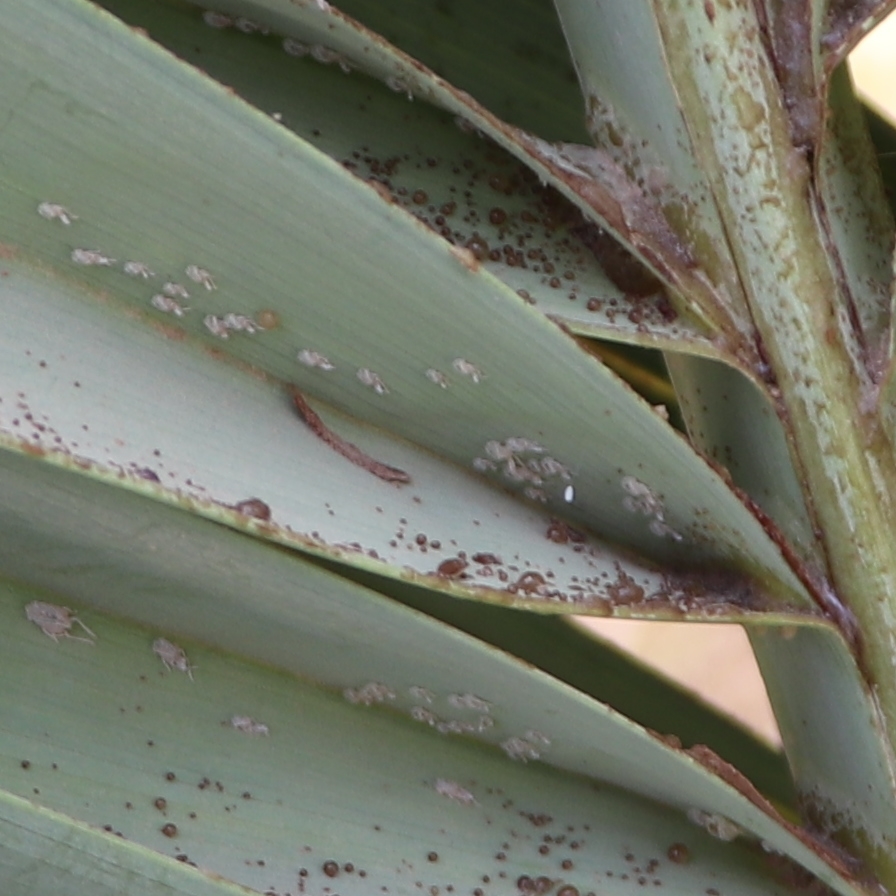
Label: Dubas